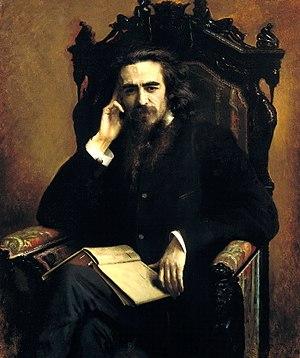
Le cosmisme est un courant de pensée à caractère religieux et philosophique apparu en Russie à la fin du XIXᵉ siècle. Selon sa thèse fondamentale, les aspirations idéales de l’humanité, y compris la soif d’immortalité, pourront être réalisées non pas au moyen de transformations sociales ou d'un développement spirituel de la personnalité mais par suite d’une transfiguration du Cosmos dont l’homme devra être l'acteur principal.